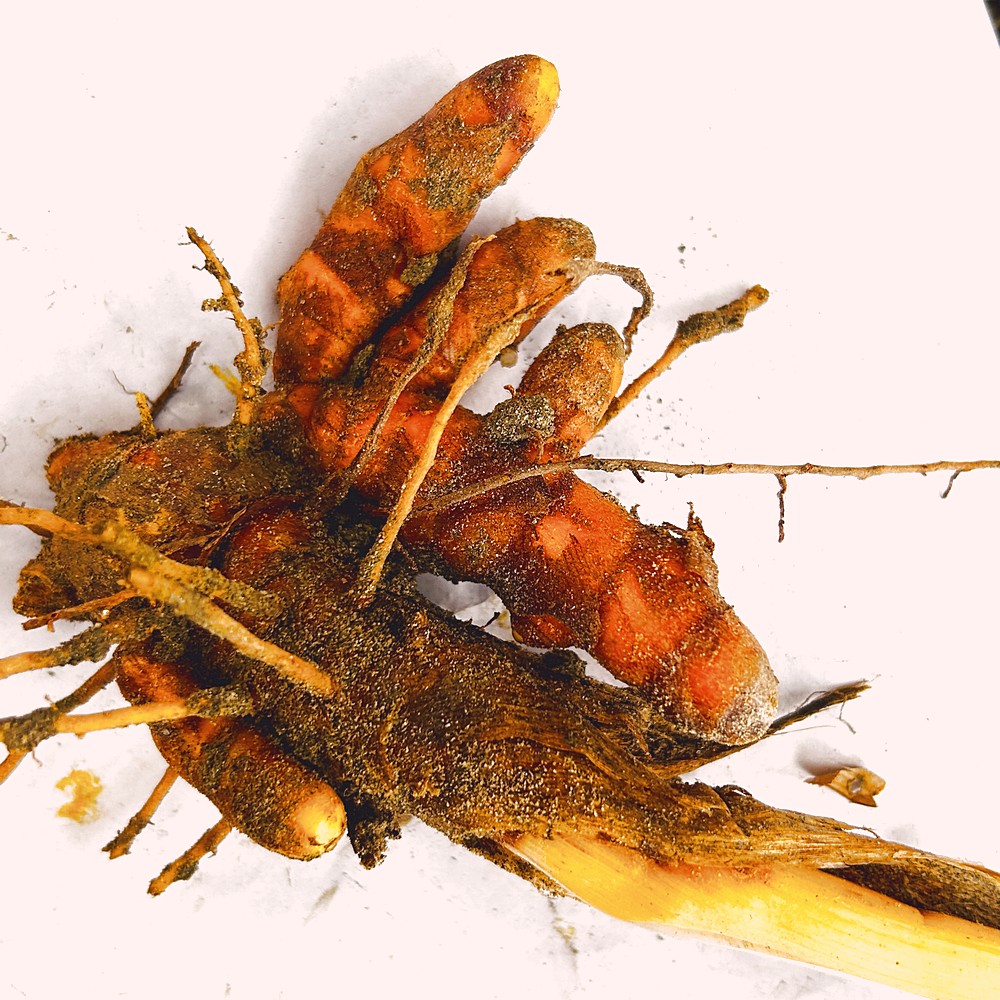
Label: Rhizome Healthy Root